Answer in natural language. Considering the relative positions, where is SoapBottle with respect to two geometric cubes? Choose between the following options: above or below
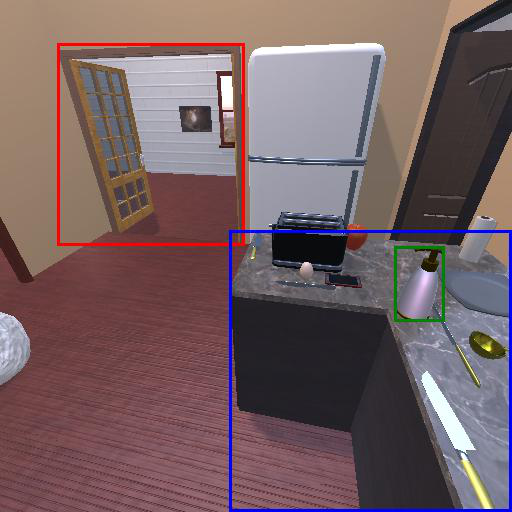
<answer>below</answer>